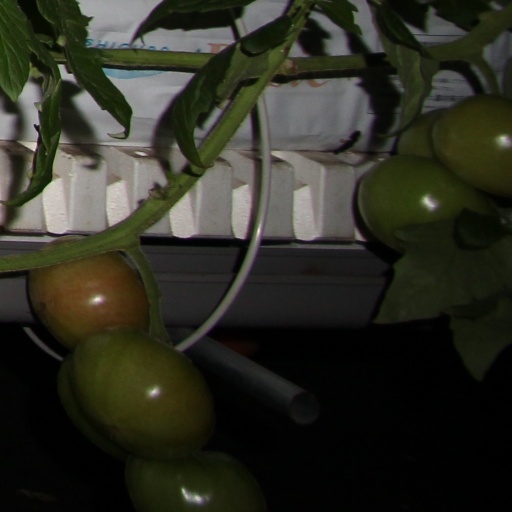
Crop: tomato